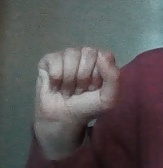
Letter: saad